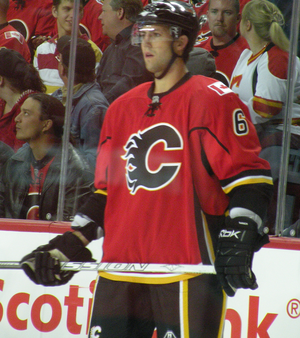
Cory Sarich est un joueur professionnel canadien de hockey sur glace.